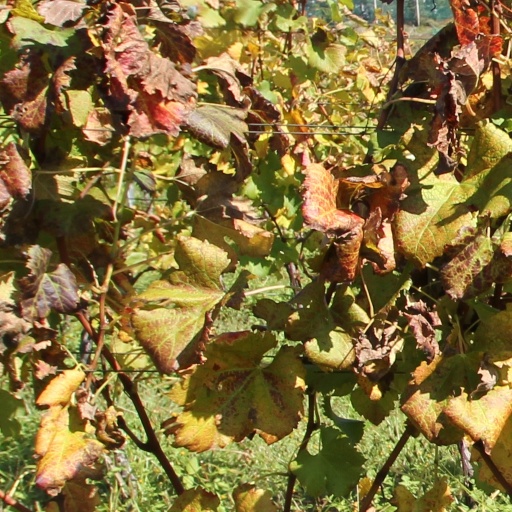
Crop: grape